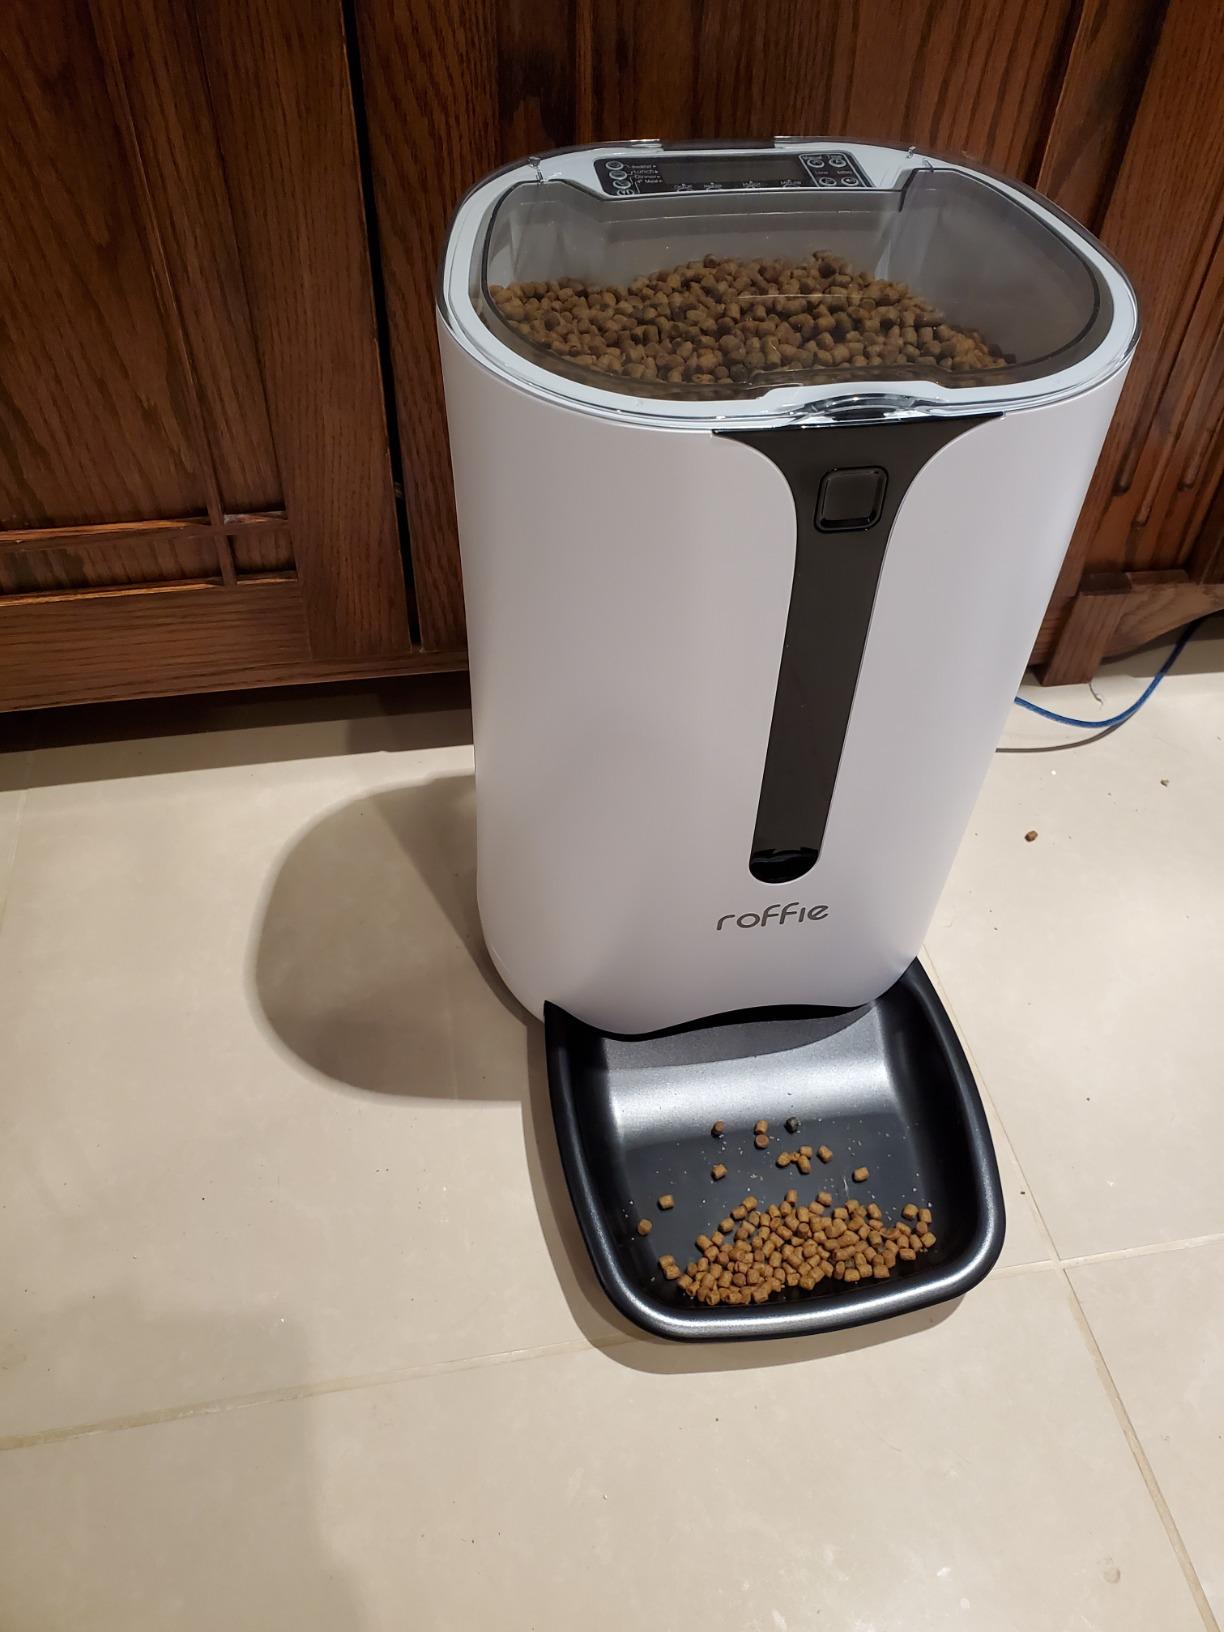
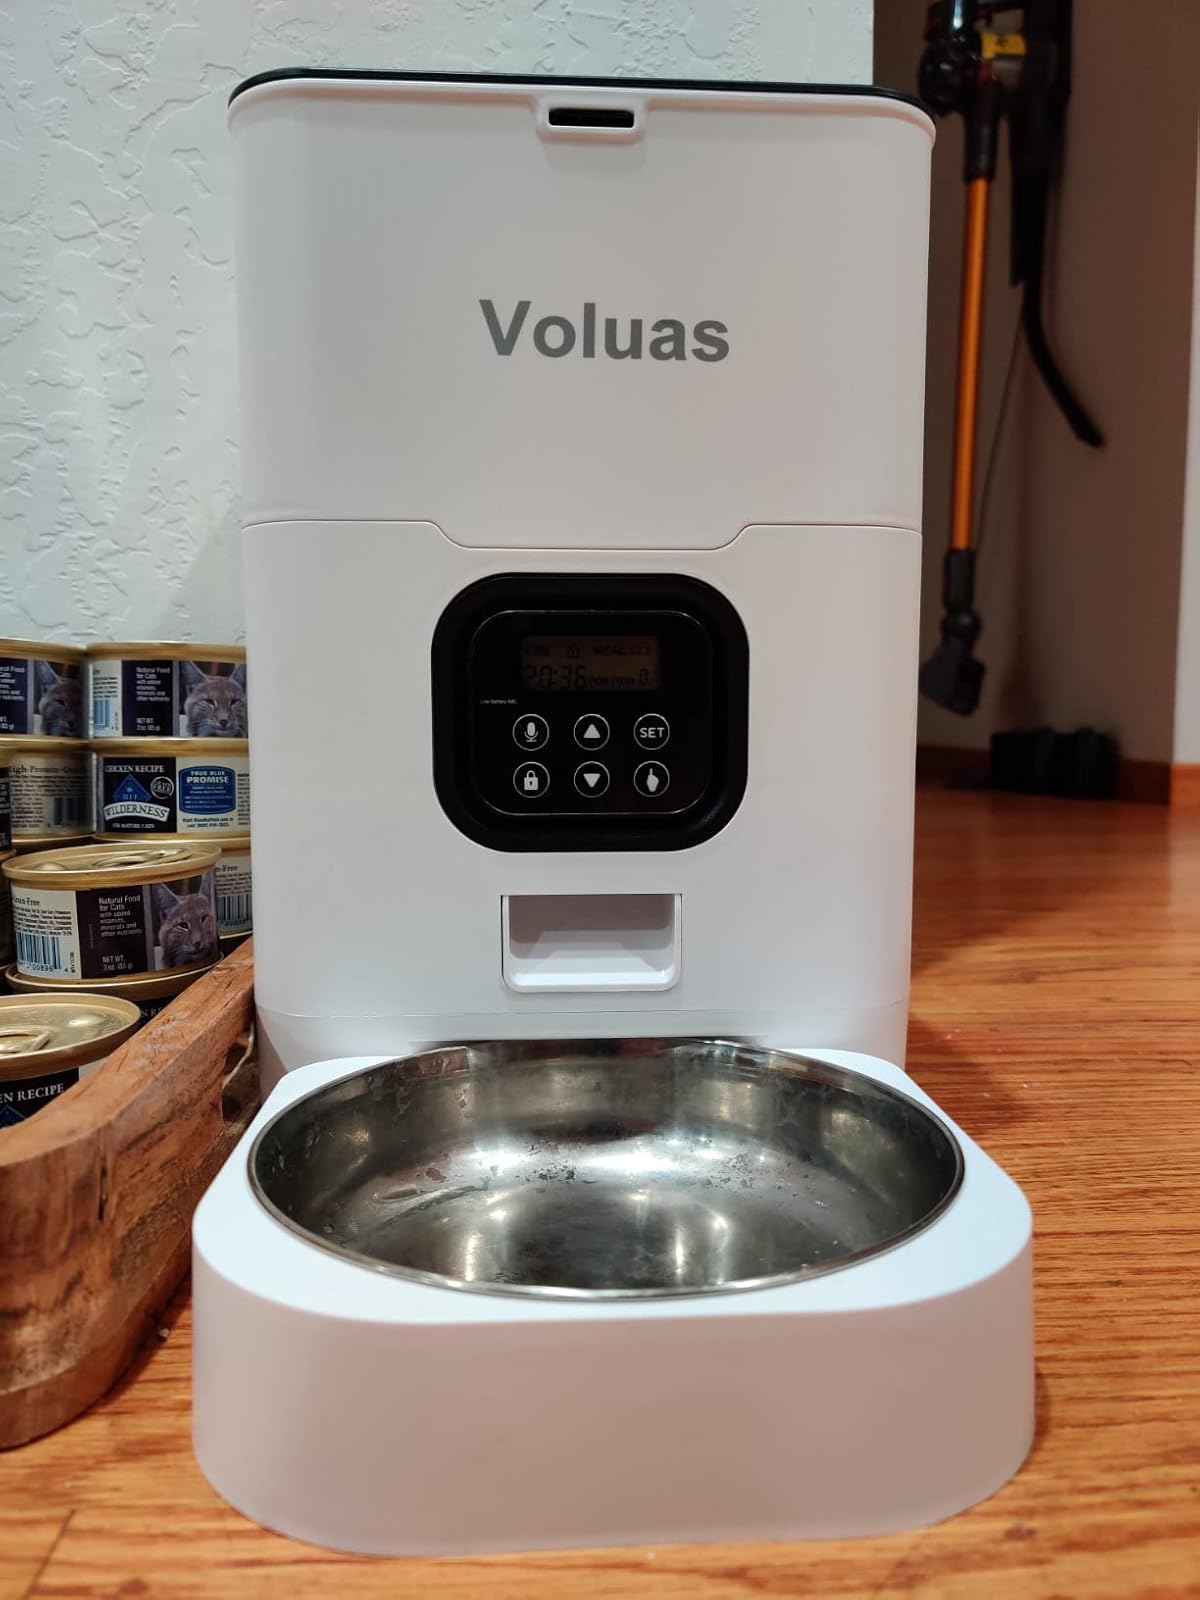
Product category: items_feeder
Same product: no